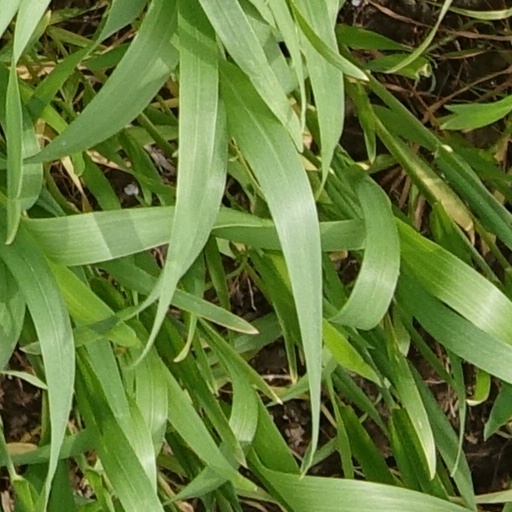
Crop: wheat